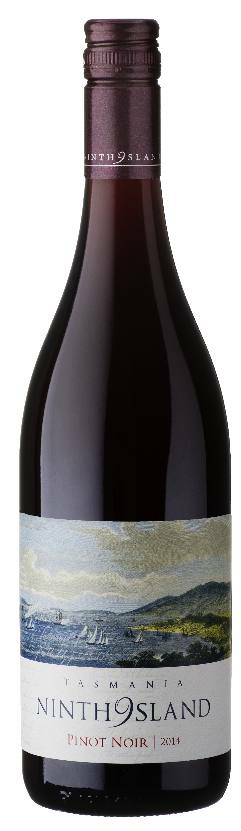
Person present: No